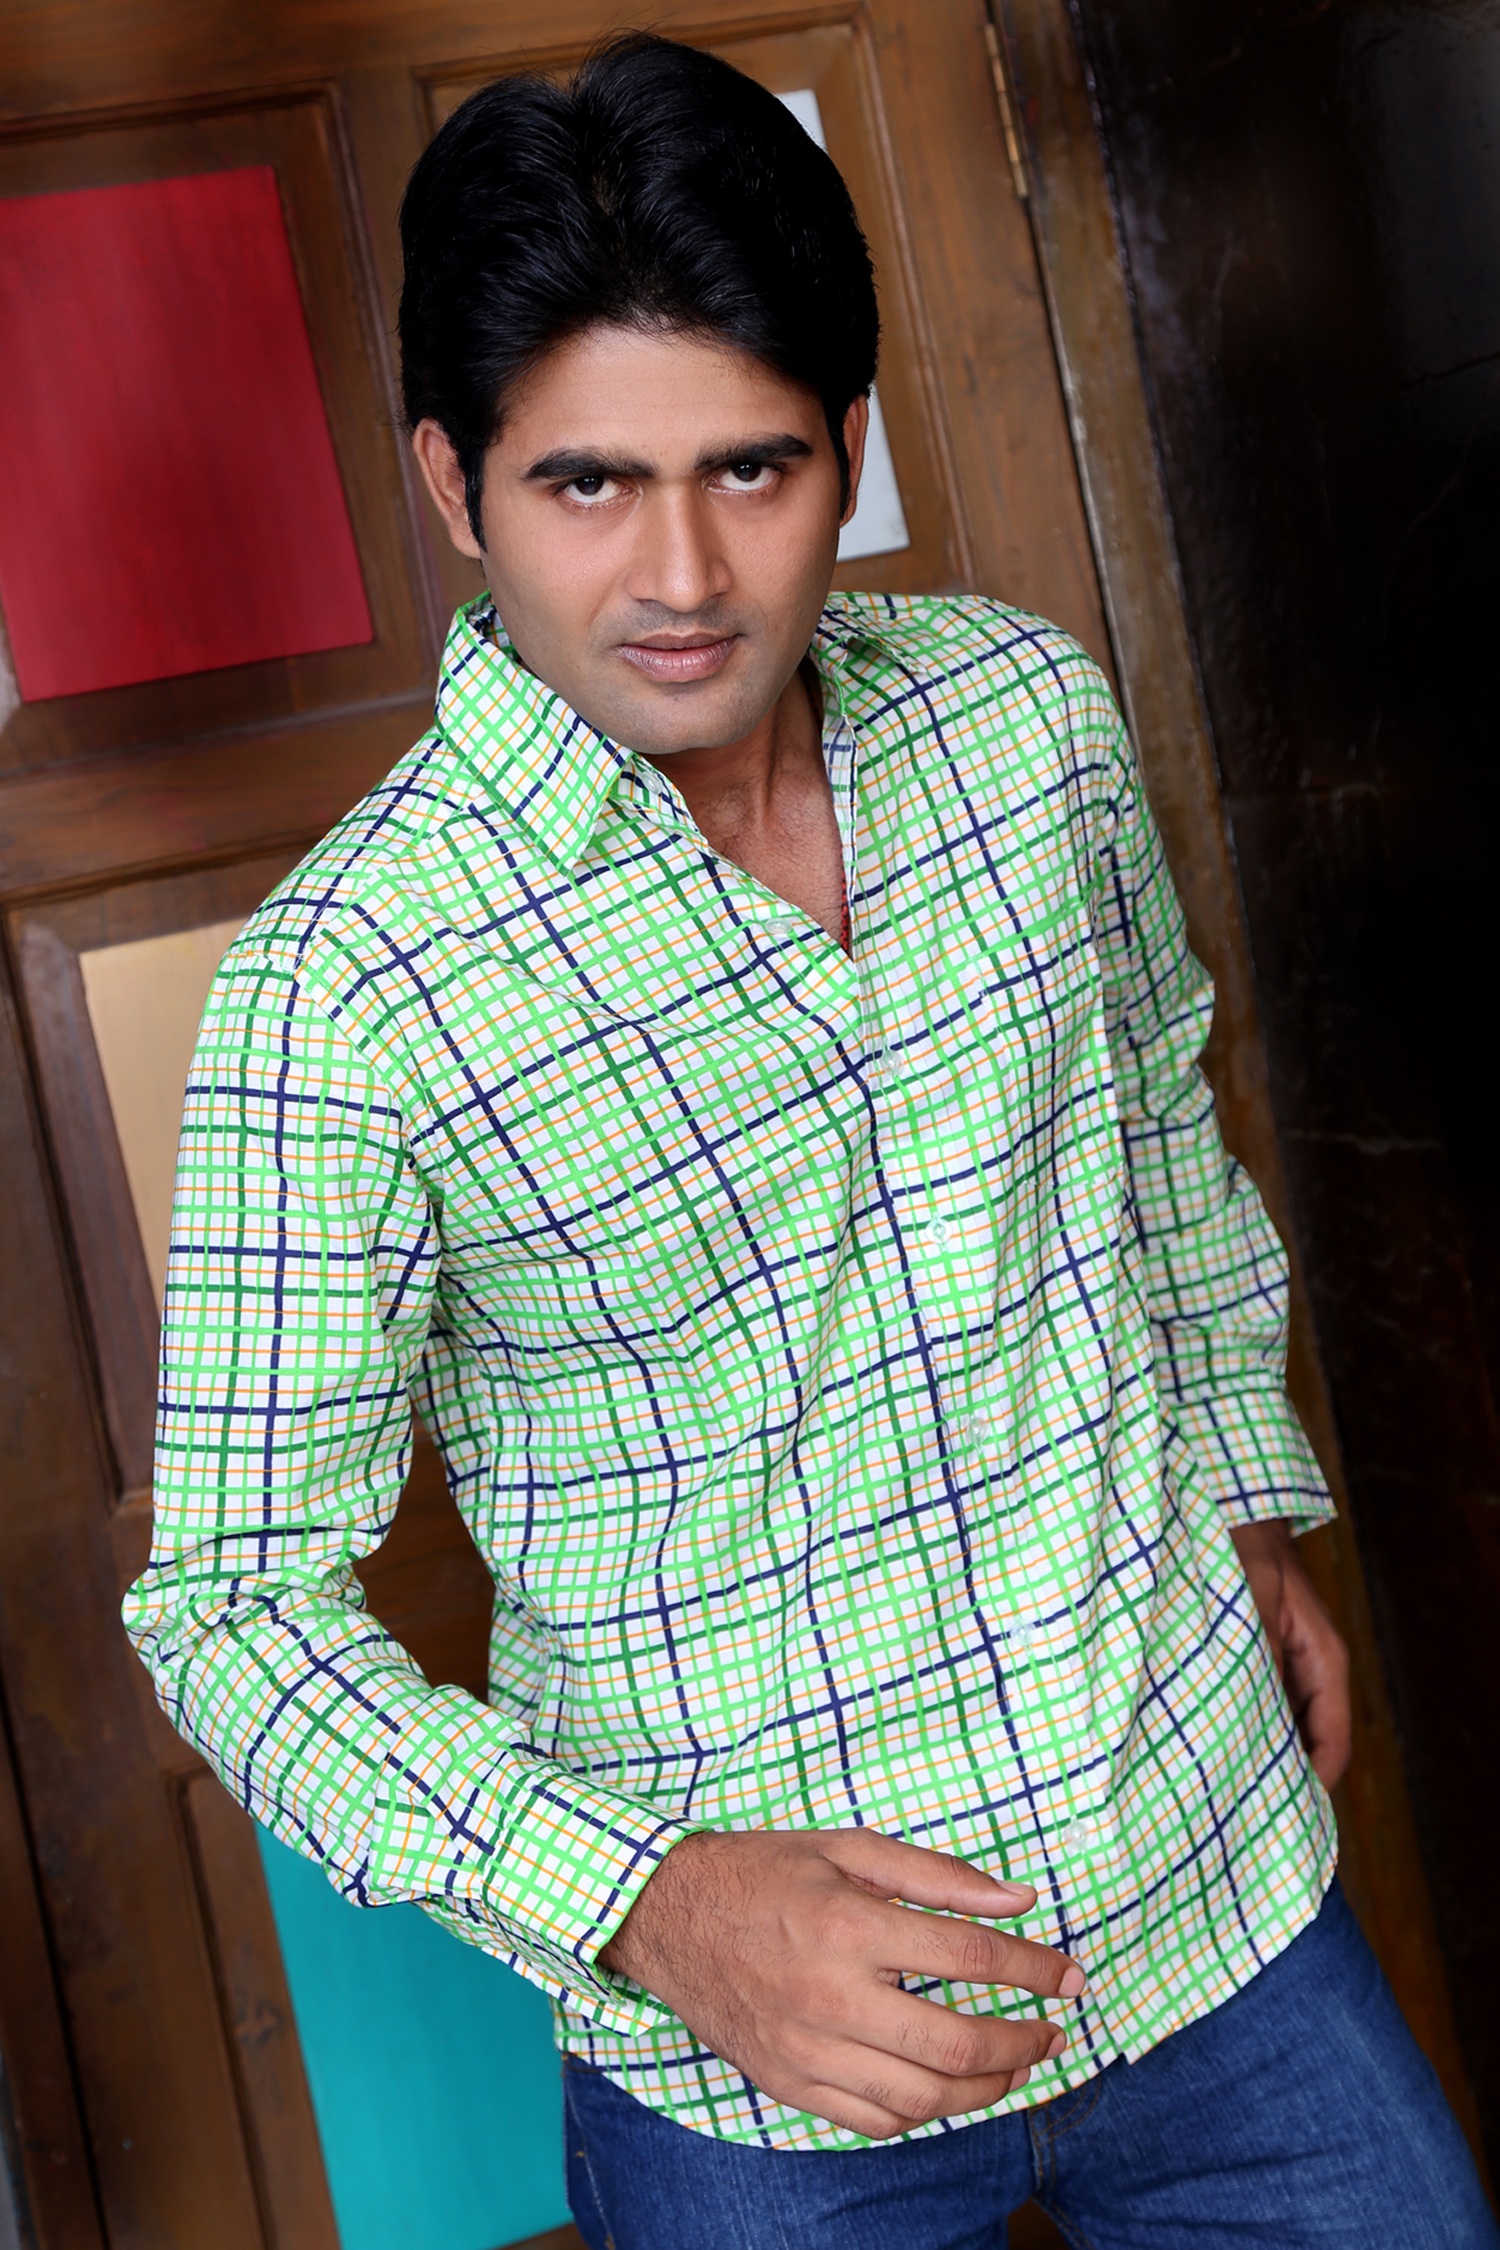
person, pattern, model, young, spring, fashion, blue, clothing, dress, design, pose, style, indian, stylish, photo shoot, male portrait